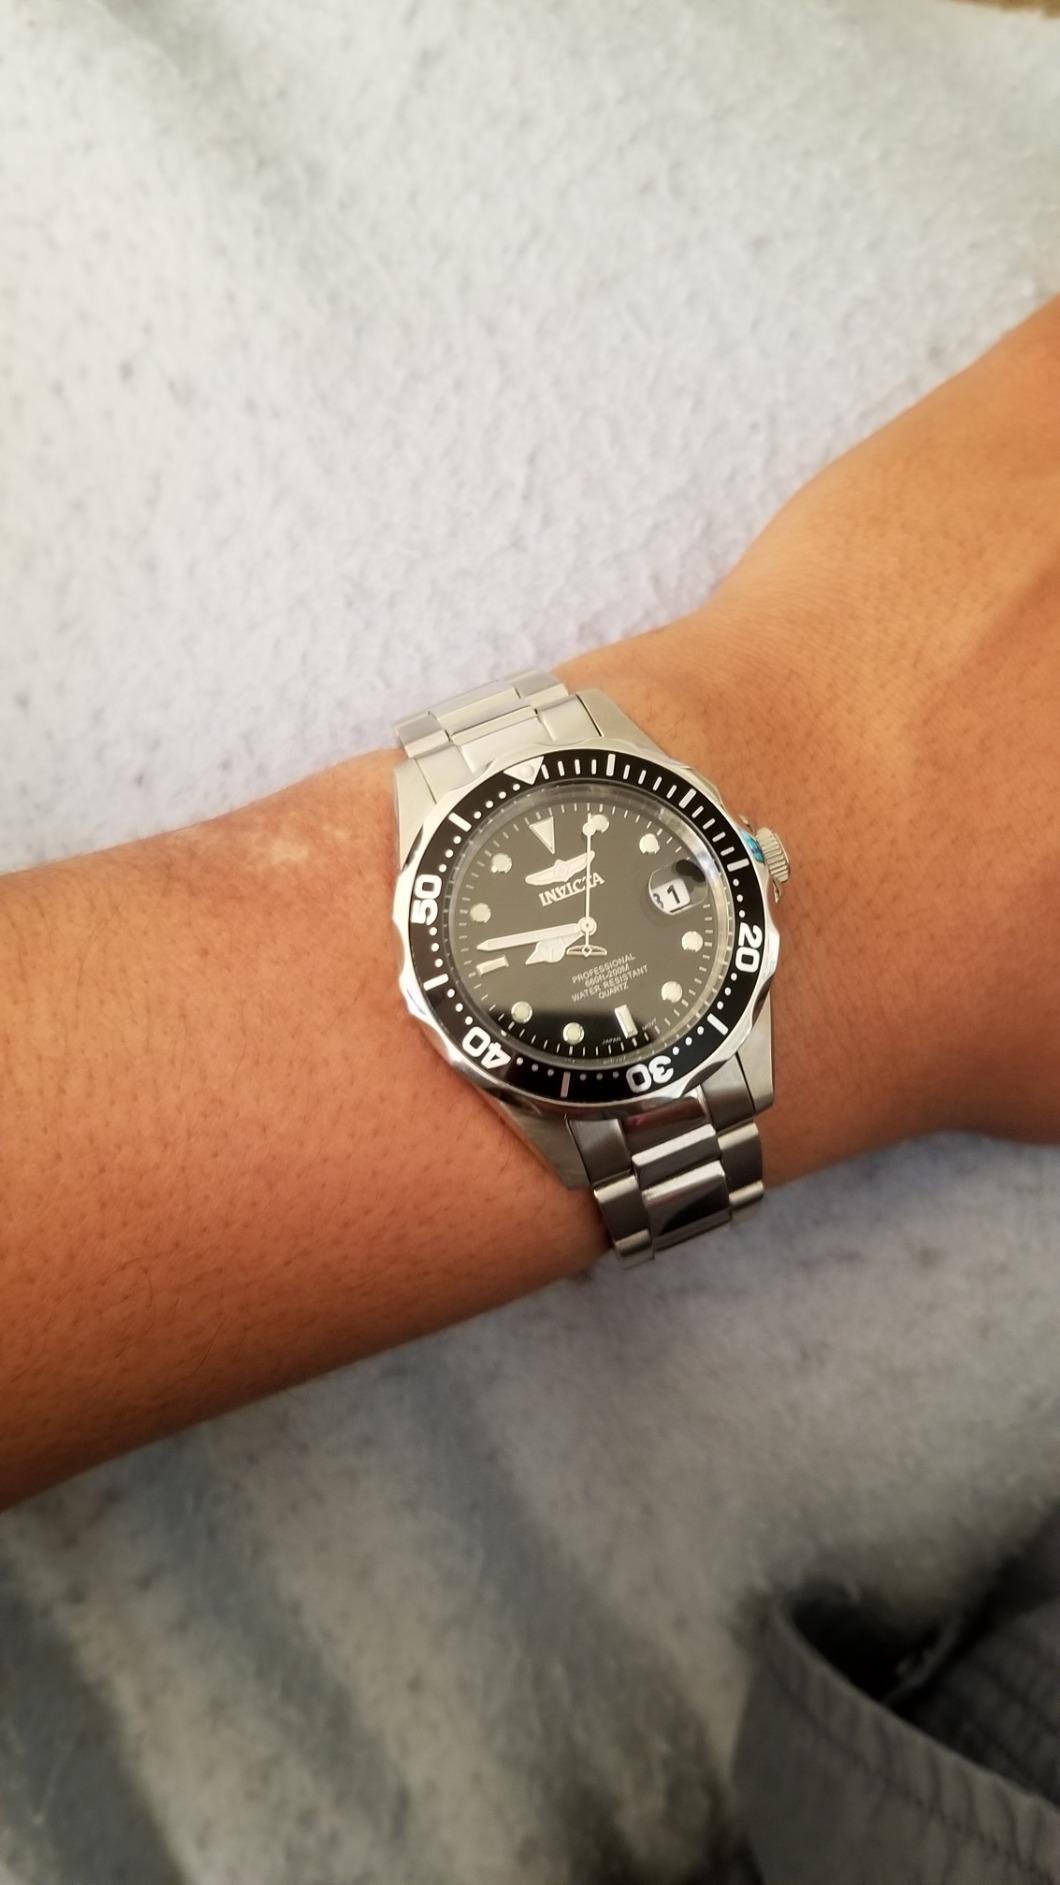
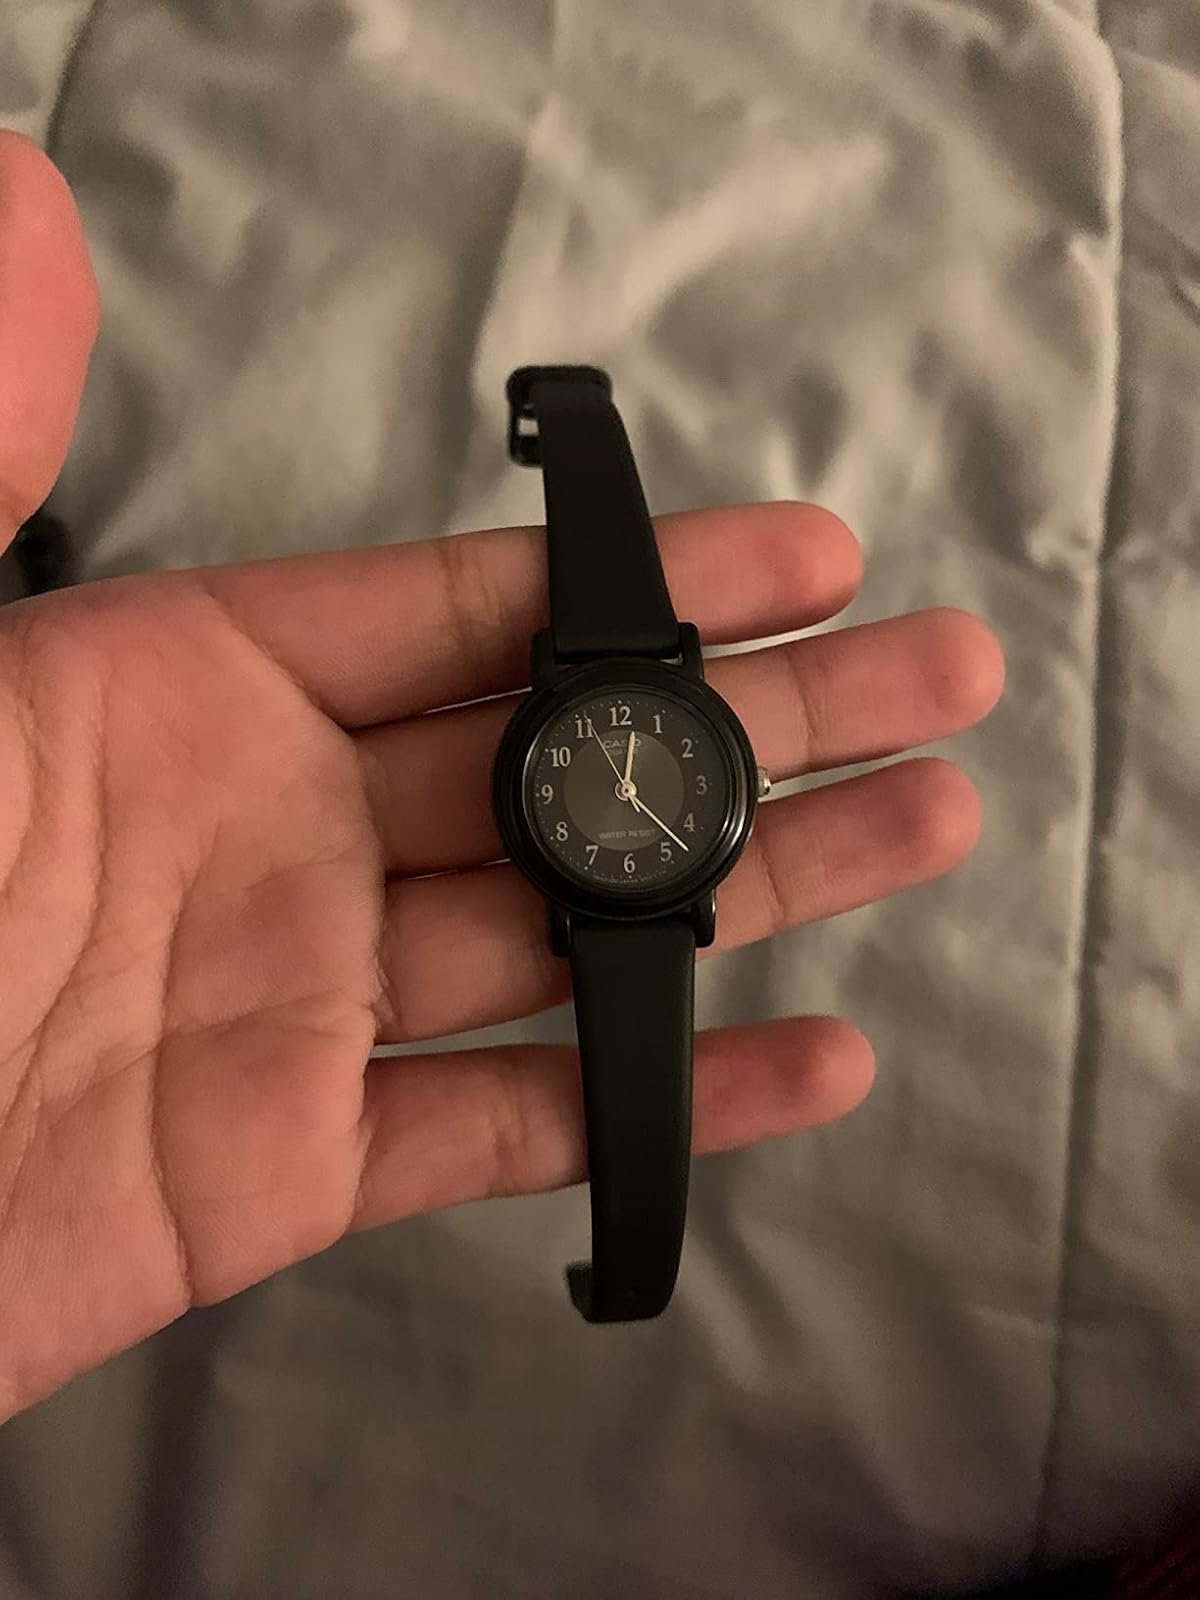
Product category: accessories_watch
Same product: no